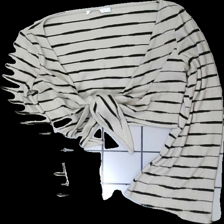
View: front
Type: Cardigan
Category: Ladies
Brand: Missing
Colors: Black, Beige
Material: 61% polyester 39% cotton
Pattern: Striped
Cut: Cropped
Size: S
Season: All
Price range: 50-100
Recommended usage: Reuse
Description: randig kort kofta